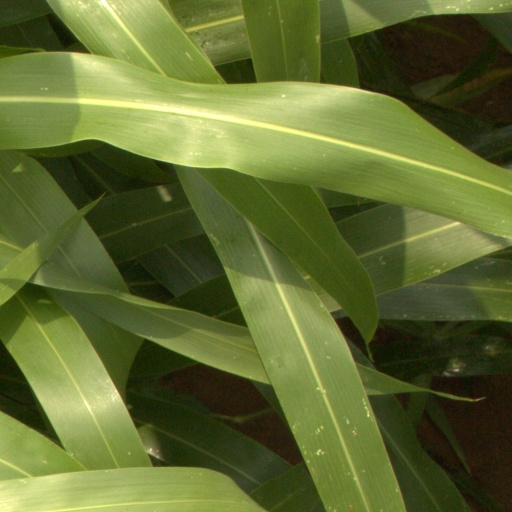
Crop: sorghum